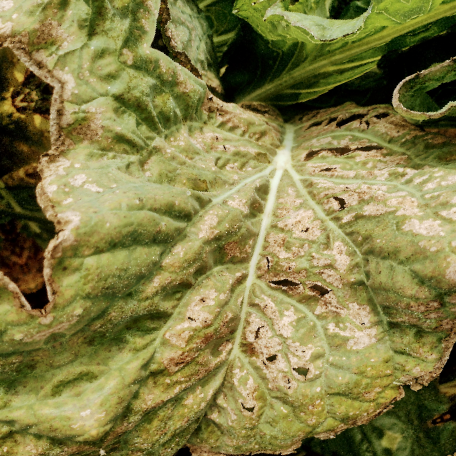
Label: Downy Mildew